Dualchi

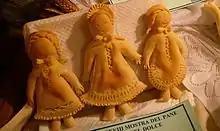
Traditional bread-made dolls from Dualchi.

Dualchi borders the following municipalities: Aidomaggiore, Birori, Borore, Bortigali, Noragugume, Sedilo, Silanus.